The Splatters

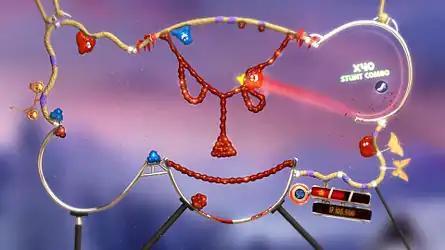
Screenshot of "The Splatters" in play

"The Splatters" is a physics based puzzle video game that tasks players with using anthropomorphized globs of goo to clear bombs scattered across each level. When the globs of goo break from contact with an obstacle in the level, they split open, spilling colored goo that causes bombs to detonate once they become coated in the goo. Both the globs of goo and the bombs have different colors, and bombs can only be destroyed by goo from globs of the same color. Players have a small number of irregular launches and other methods of changing the game's physics, called "stunts", to aid in clearing levels.